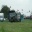
Label: ambulance